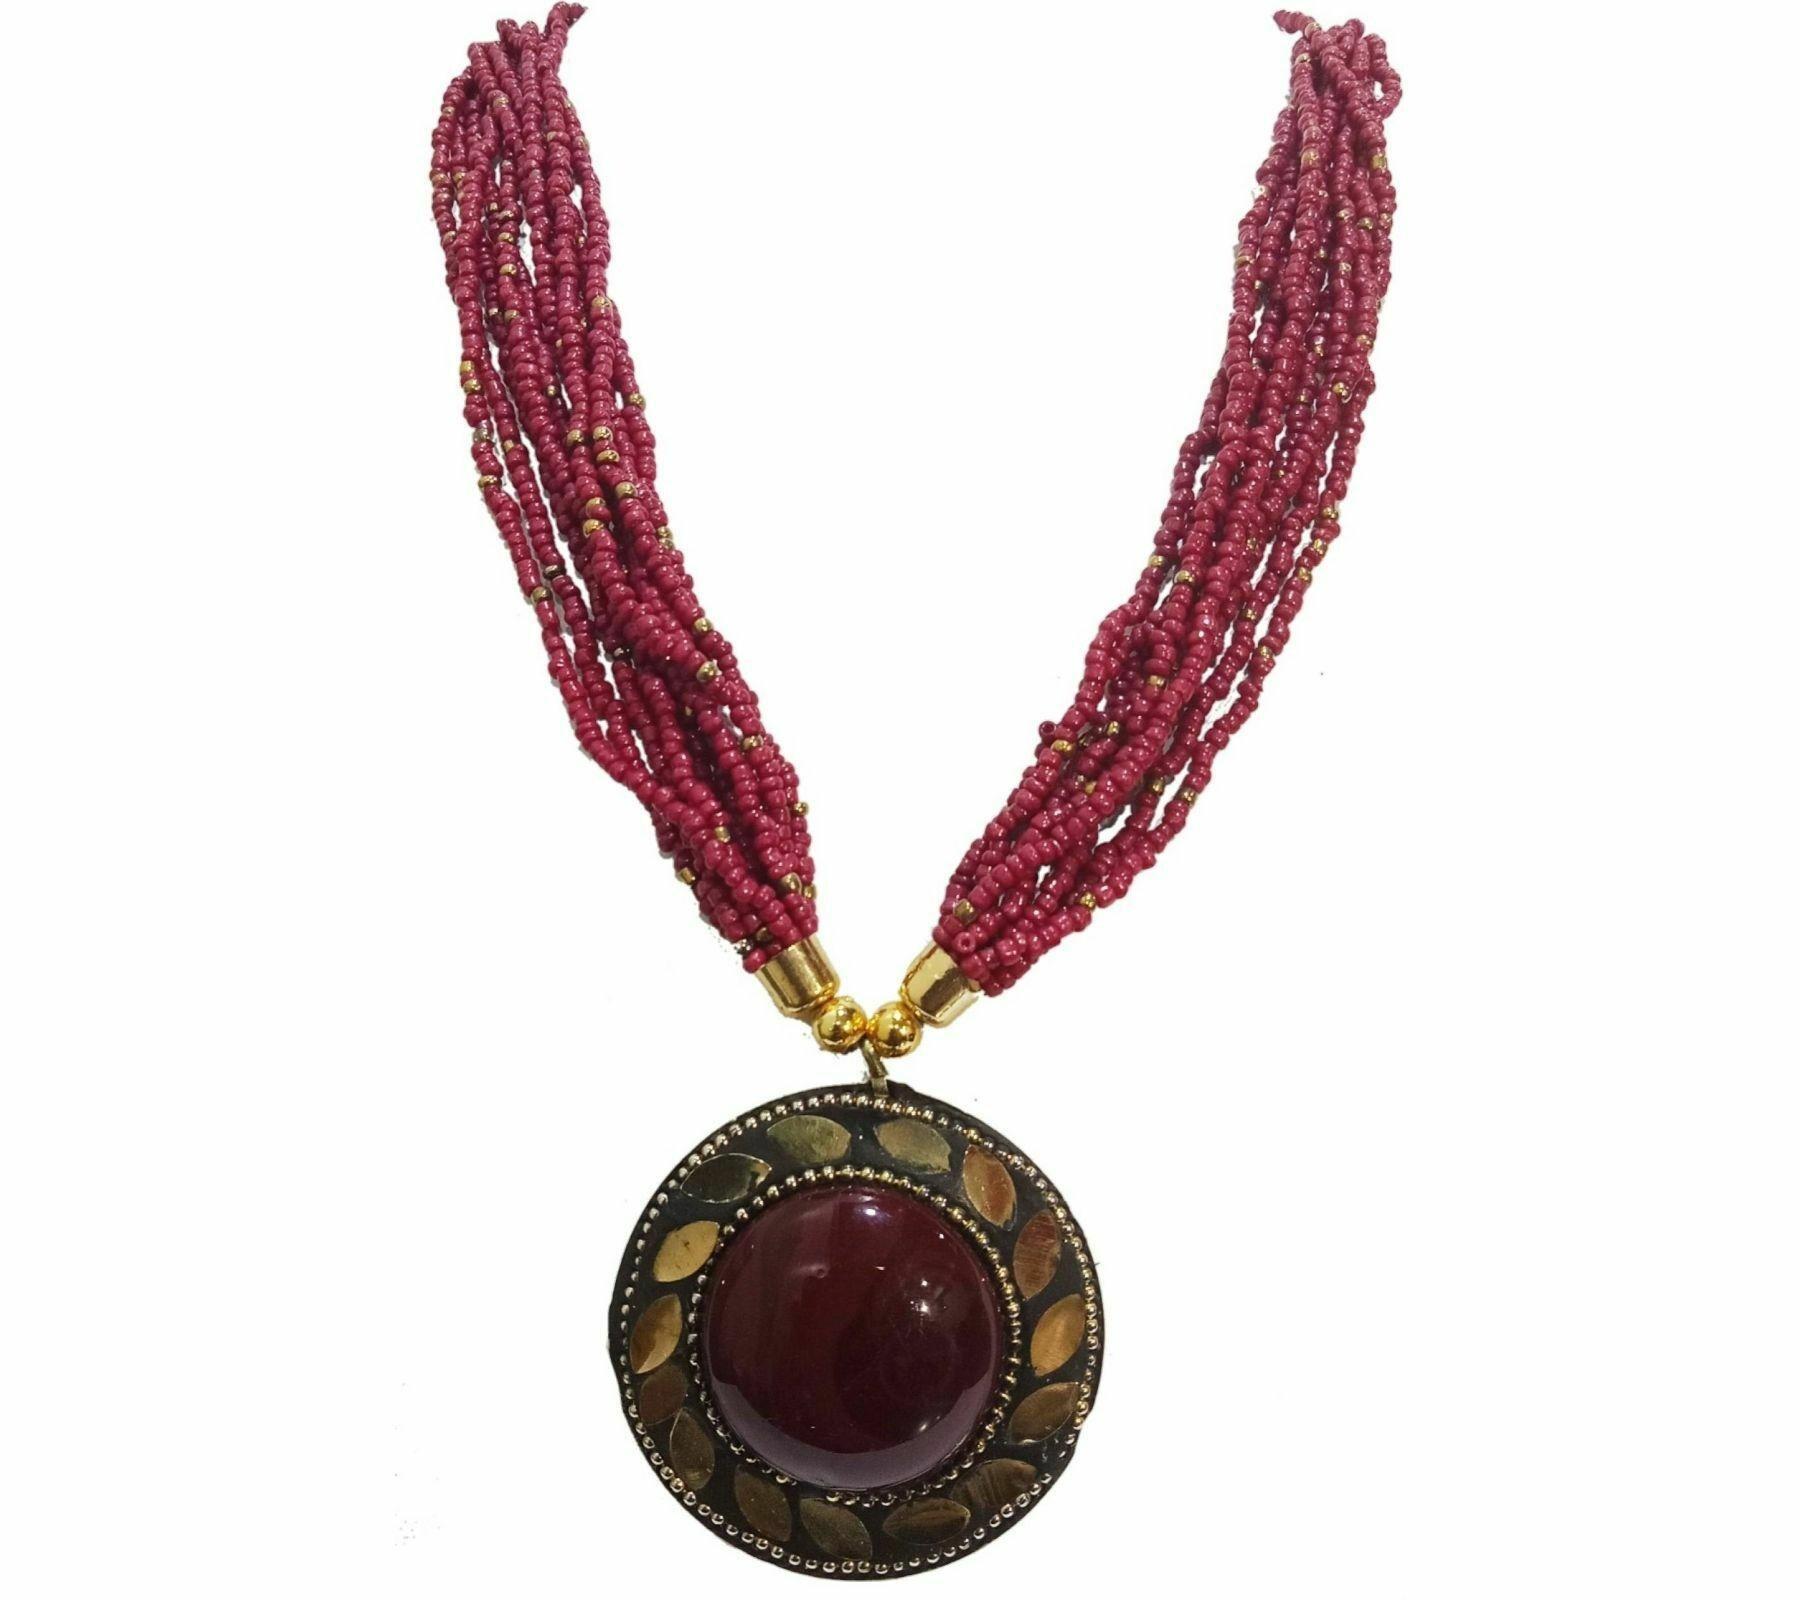
Gyaan Jewels Handmade Gold Plated Alloy Necklace Maroon (Women) Free Size
Type: Necklaces
Brand: Gyaan Jewels
Price: Rs. 241
 Modish gold plated long set for women is made of alloy. Women love jewellery specially traditional jewellery adore a women. They wear it on different occasion. They have special importance on ring ceremony, wedding and festive time. They can also wear it on regular basics. Make your moment memorable with this range. This jewel set features a unique one of a kind traditional embellish with antic finish.
Features: These are very easy to use being lightweight and has a design which makes it very comfortable,Superior quality and skin friendly,Made from premium quality material this product assures to remain in its original glory even after years of usage,Perfect gift ideal valentine, birthday, anniversary gift your loved ones
Included: 1 neacklae